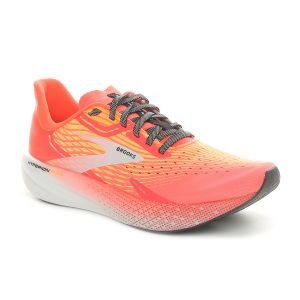
Brooks Scarpa da Running Uomo  Hyperion Max Corallo   Sconto 30%
Prezzo: 119,00 €